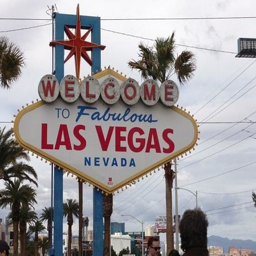
business : best sign in the world